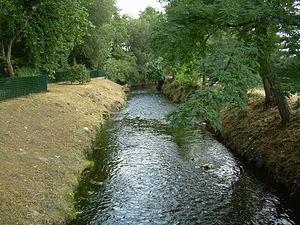
Le Seveso est une rivière de Lombardie affluent du Lambro, donc sous-affluent du Pô, qui arrose notamment la ville de Seveso.